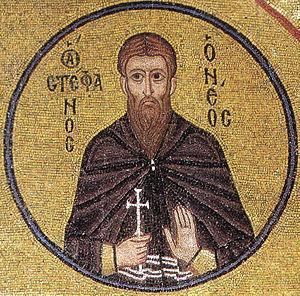
Étienne le Jeune est un moine byzantin du VIIIᵉ siècle, né à Constantinople en 715, mort exécuté dans la même ville le 20 novembre 765, fêté par l'Église orthodoxe comme un saint martyr de la double cause de l'idéal monastique et de la vénération des images, commémoré le 28 novembre. Il est également fêté par l'Église latine.